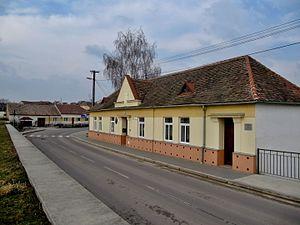
Plenkovice est une commune du district de Znojmo, dans la région de Moravie-du-Sud, en République tchèque. Sa population s'élevait à 372 habitants en 2019.